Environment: real
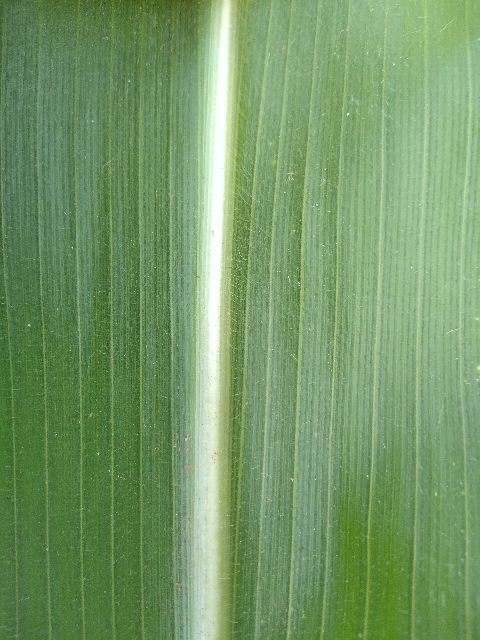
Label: healthy